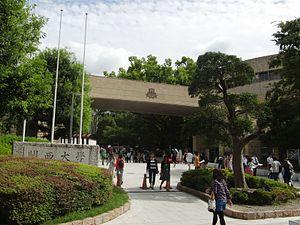
L'université du Kansai est une université privée de la région du Kansai; elle a plusieurs campus dans la préfecture d'Osaka: à Suita, Osaka, Takatsuki et Sakai.